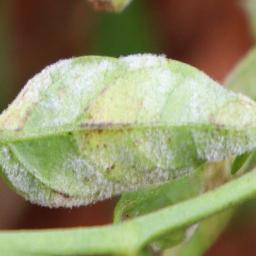
Label: powdery mildew